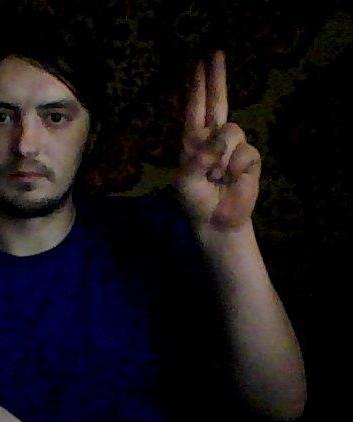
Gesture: two_up